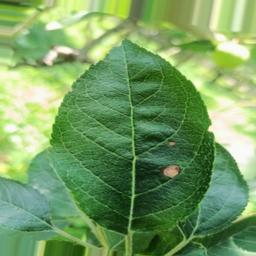
Label: Alternaria